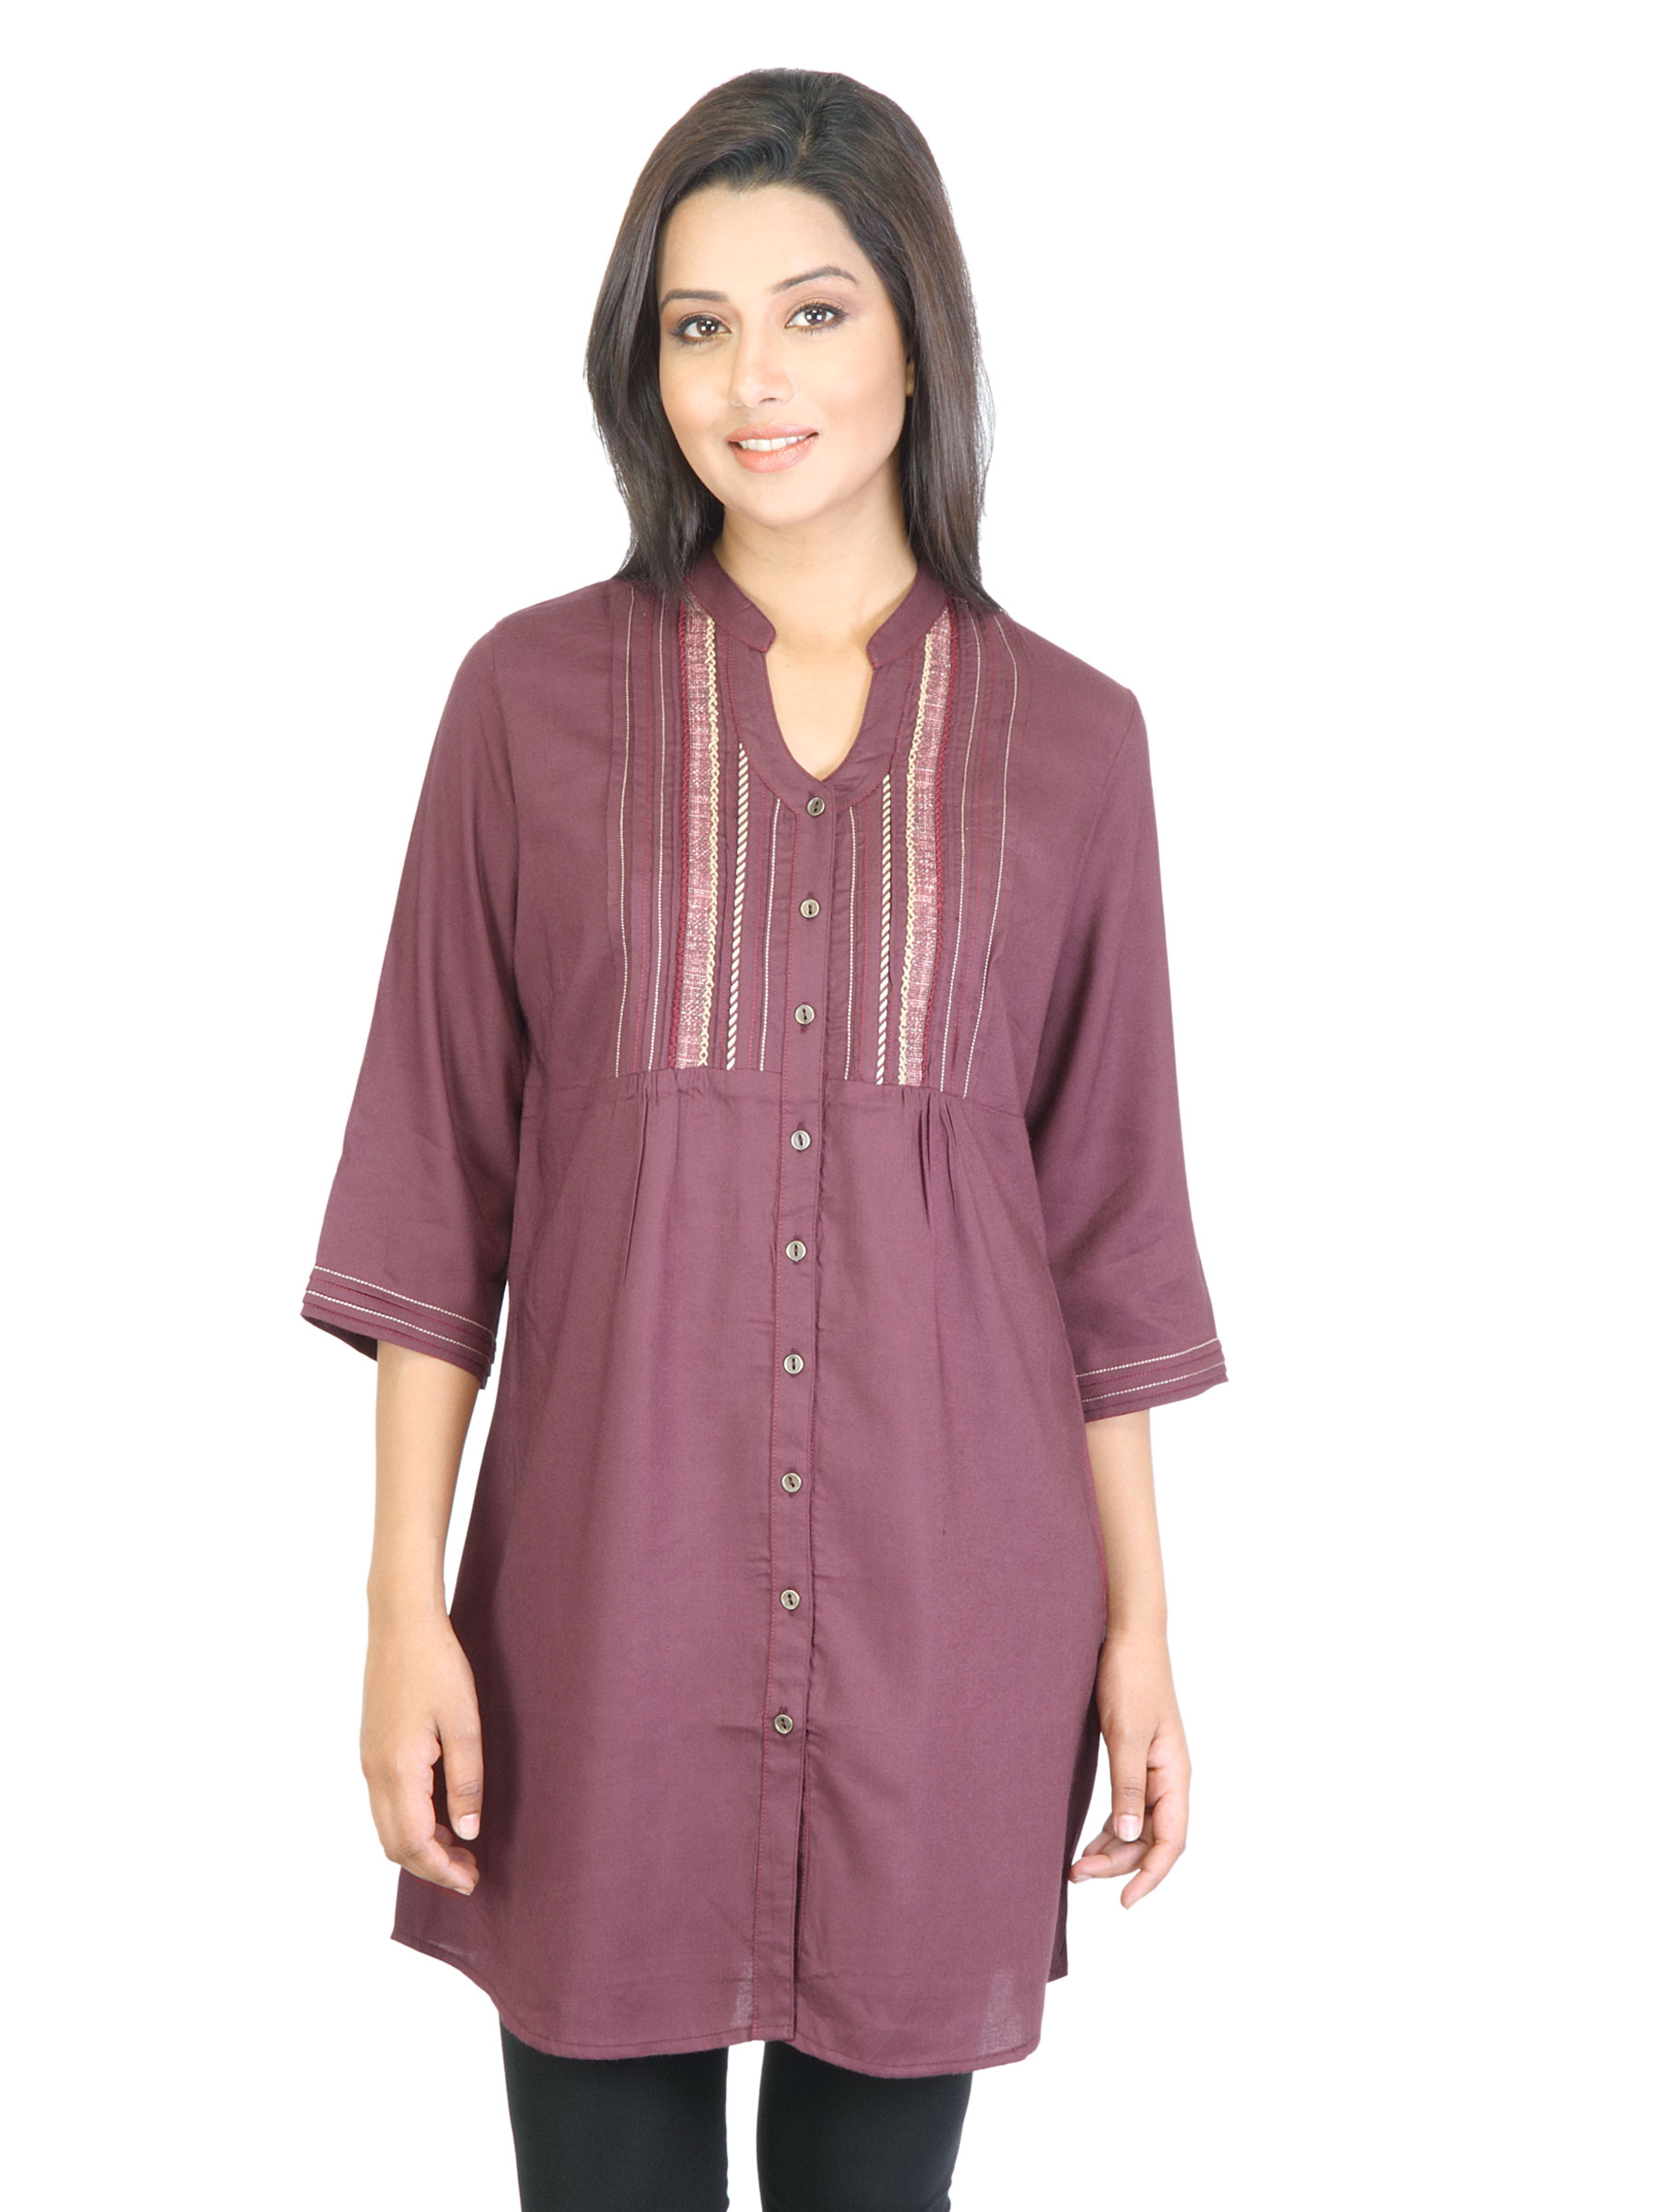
W Women Maroon Tunic
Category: Apparel / Topwear / Tunics
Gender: Women
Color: Maroon
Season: Fall 2011
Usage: Casual